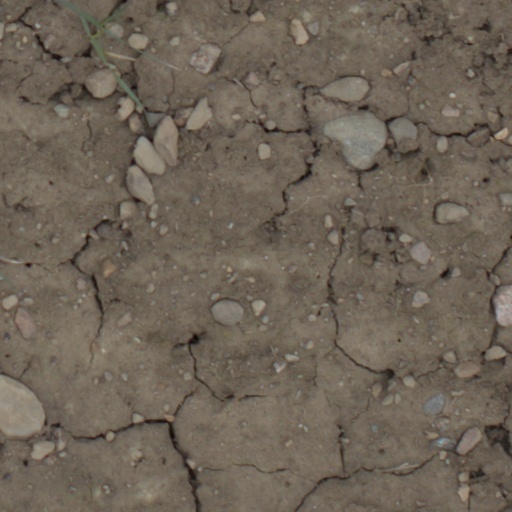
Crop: wheat